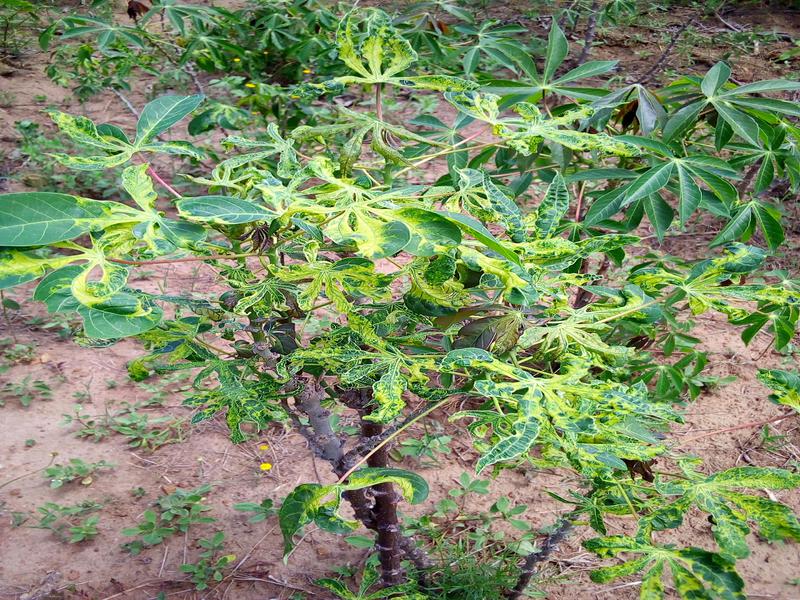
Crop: cassava
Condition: mosaic_disease